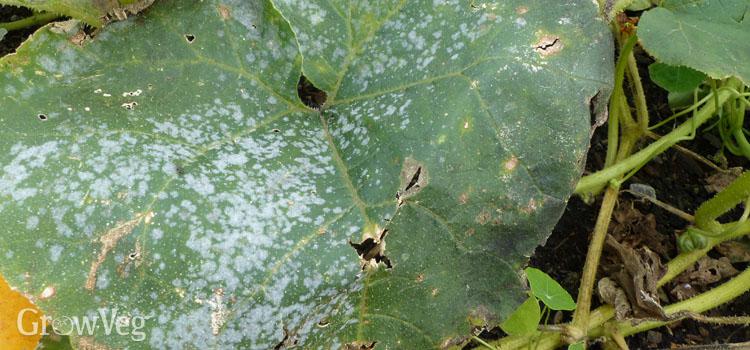
Plant: Zucchini
Disease: zucchini powdery mildew